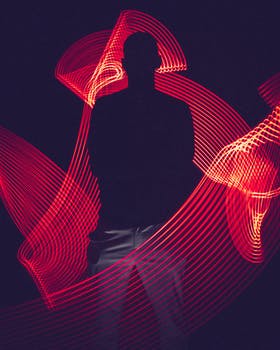
Label: No Watermark